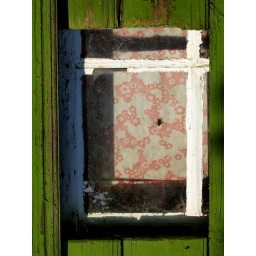
spider hanging in the window of a building in Christiania, Copenhagen.